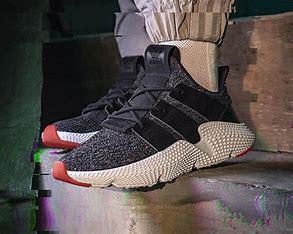
Brand: adidas
Model: originals Adidas Originals Prophere